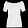
Label: T - shirt / top